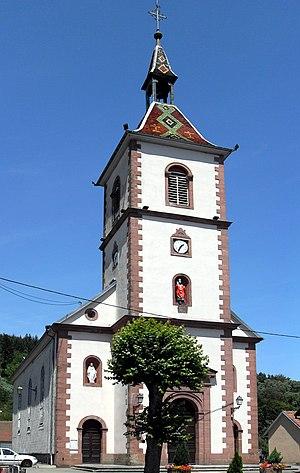
L'église Saint-Éloi à Lauw
Lauw est une commune française située dans le département du Haut-Rhin, en région Grand Est. Elle se trouve dans la région historique et culturelle d'Alsace.